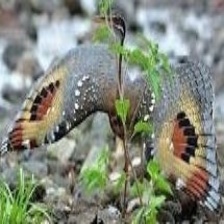
Species: SUNBITTERN
Scientific name:  EURYPYGA HELIAS